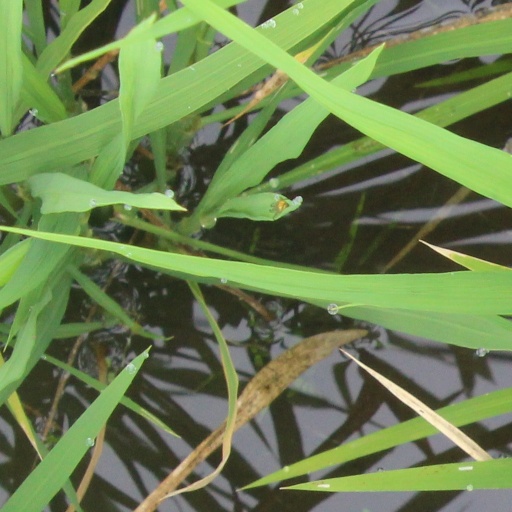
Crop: rice